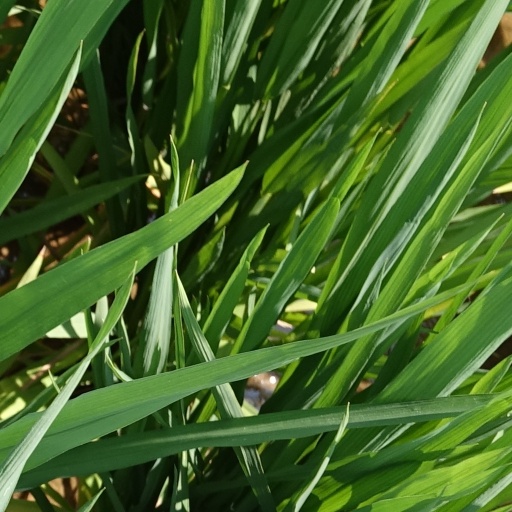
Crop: rice